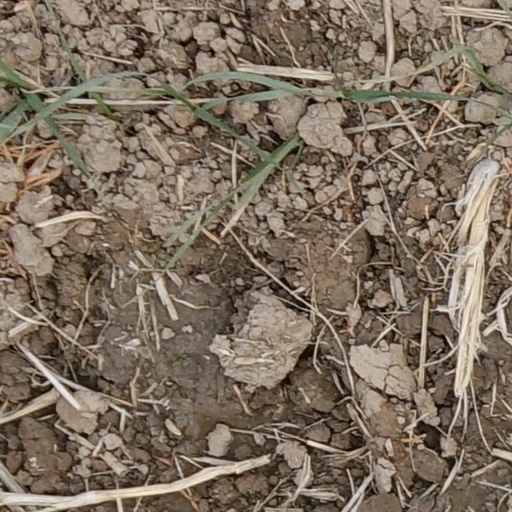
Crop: wheat